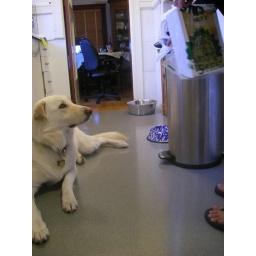
dog in kitchen